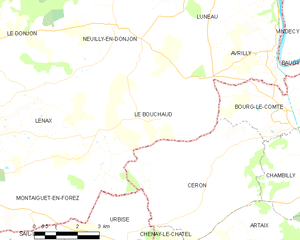
Carte des communes françaises: Le Bouchaud